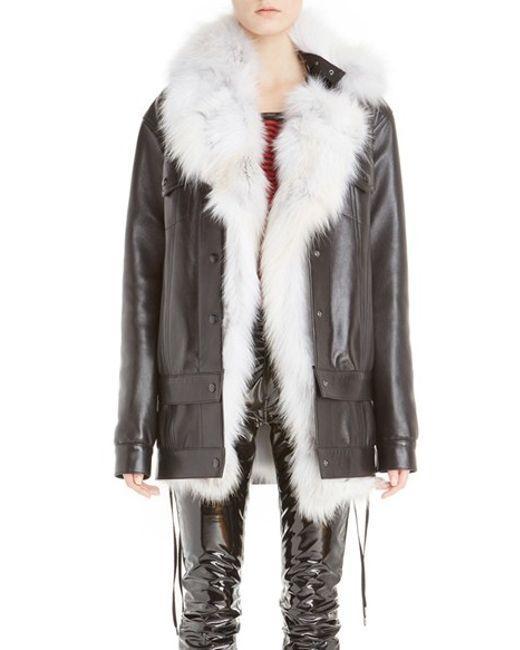
schwarze robuste Lederjacke mit Fell